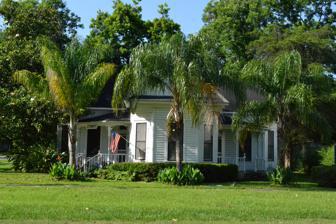
Building: Hensley–Gusman House
Country: United States of America
Year built: 1905
Historic house in Texas, United States United States historic place Hensley–Gusman House U.S. National Register of Historic Places Recorded Texas Historic Landmark Hensley–Gusman House in 2016 Hensley–Gusman House Show map of Texas Hensley–Gusman House Show map of the United States Location 2120 Sixth St., Bay City, Texas Coordinates 28°59′0″N 95°57′52″W / 28.98333°N 95.96444°W / 28.98333; -95.96444 ( Hensley--Gusman House ) Area 0.3 acres (0.12 ha) Built 1905 ( 1905 ) Built by Alamo Lumber Co. Architect Henry Hensley Architectural style Queen Anne NRHP reference No. 06000927 RTHL No. 2455 Significant dates Added to NRHP October 4, 2006 Designated RTHL 1993 Located in Bay City , Matagorda County , Texas , the Henlsey–Gusman House was built by Alexander D. Hensley (1859–1947), who purchased land at this site in January 1898. With his wife Maggie (1875–1960), he asked his brother, architect Henry Hensley, to design this house to catch breezes from any direction. Recorded Texas Historic Landmark 1993. Built in 1905 by the Alamo Lumber Company, the house is a fine local example of a Victorian -era residence and stylistic influences of the Queen Anne period. It features a distinctive cross-plan layout with octagonal shaped rooms, with porches providing additional spaces to complete the octagon. Because of its unusual floor plan, the house's central living room contains eight doors but no windows; four of the doors open onto the corner porches.  Beautiful hart pine flooring and wood trim still exists throughout the home along with beautiful hart pine doors and transoms.  Like many wooden structures in Bay City from the early 20th Century, the structure and exterior of the home is built from cypress lumber. Prominent features include a cross-gable roof with wood shingled gable ends, and decorative wood brackets at cutaway corners above corner windows. The original wooden porch floors were replaced with concrete in the 1930s, but the decorative wood columns and doors remain. Retail salesman James Robert Gusman (1862–1944), his wife Bettie Amanda Harrington (1864–1948) and their children moved to Bay City from Weimar in 1911. They bought the house from the Hensley's in 1919, and it remained in their family for generations. Recorded by the Texas Historic Landmark - 1993. In 2003, the Hensley–Gusman House was purchased by Timothy Sloan, a lifelong resident of Bay City and attorney at law, from the Bay City Historical Commission, as the home was left by the Gusman family. After extensive renovations, in August 2007, the Hensley–Gusman House became the new home for the law practice of Timothy Sloan, and son, Matthew Hardy Sloan.  In 2016, Matthew Hardy Sloan inherited the home and in 2017 the home became a business office for Edward D. Jones, operated by James Scardami.  As of 2019, the home is still owned by Mr. Sloan and maintains its Texas State Historical and National Register of Historical Places listings. On August 18, 2007, the home was dedicated by the Bay City mayor and local citizens as a National Historic Place. Some modifications have been made in accordance with the National Register of Historic Places in keeping with the historic nature of this property. All the floors, moldings, doors and windows have been refinished to the original wood finishes. Bedrooms have been furnished into the main lobby, law offices, legal assistant offices, law library and conference room. The kitchen retains its original location, with original cabinetry and updated appliances. The original bathroom has been modified with an addition of a second half-bath to make compliant. See also National Register of Historic Places portal Texas portal National Register of Historic Places listings in Matagorda County, Texas Recorded Texas Historic Landmarks in Matagorda County References